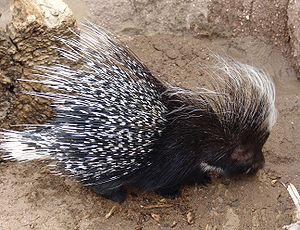
Les Hystricidés sont une famille de rongeurs qui rassemble les porcs-épics de l'Ancien monde.